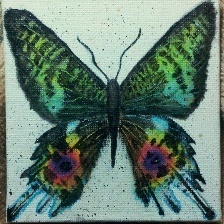
Species: MADAGASCAN SUNSET MOTH